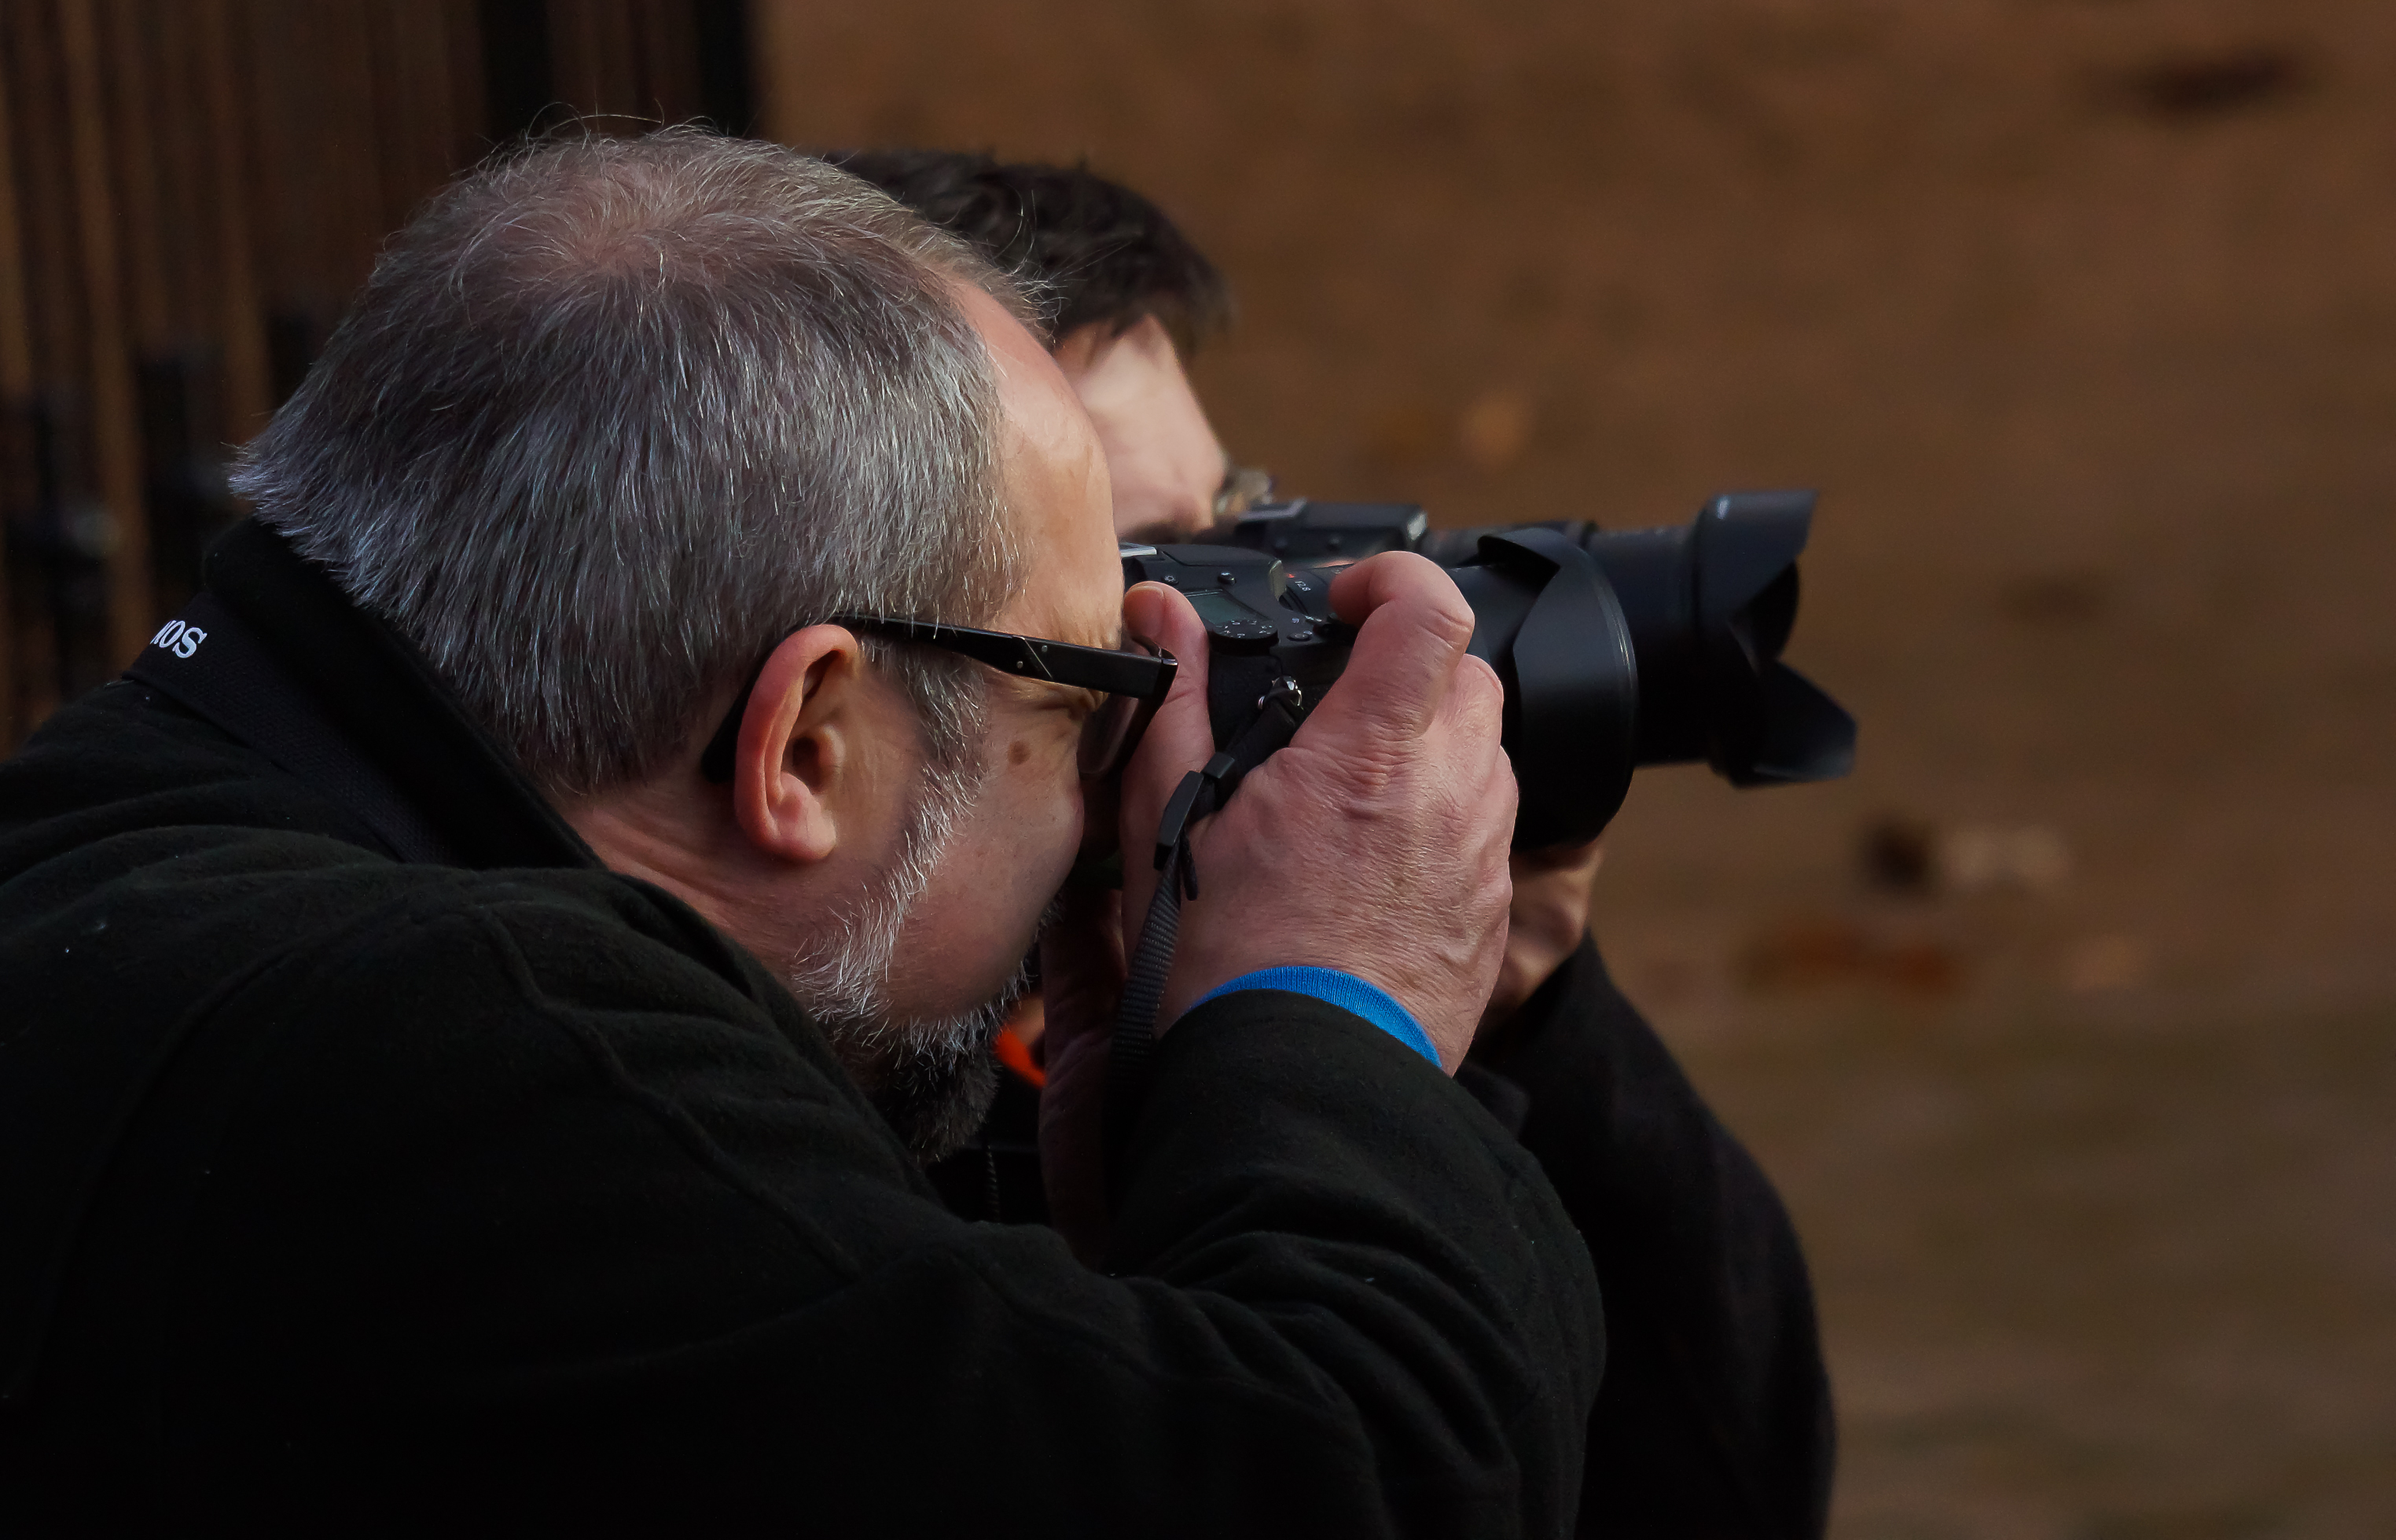
people, street, photo, calle, gente, photographers, a77, g, ggl1, gaby1, xovesphoto, varios, some, fotgrafosfotografiados, sonya77, sigma50500mm, 50500, gabrielcorua, xelodegalicia, photographed, interaction, camera operator